Buvik Municipality

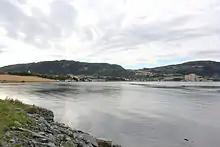
View of Buvika

The municipality was established in 1855 when the large Byneset Municipality was divided into two: the southern part (population: 841) became the new Buvik Municipality and the northern part (population: 2,109) remained as Byneset Municipality. During the 1960s, there were many municipal mergers across Norway due to the work of the Schei Committee. On 1 January 1964, the "Langørgen" farm area (population: 11) in Buvik Municipality was merged into the neighboring Melhus Municipality. Then, on 1 January 1965, the rest of Buvik Municipality (population: 1,267) was merged with the neighboring Børsa Municipality and Skaun Municipality to form a new, larger Skaun Municipality.